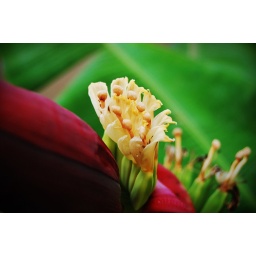
banana tree in front my house !